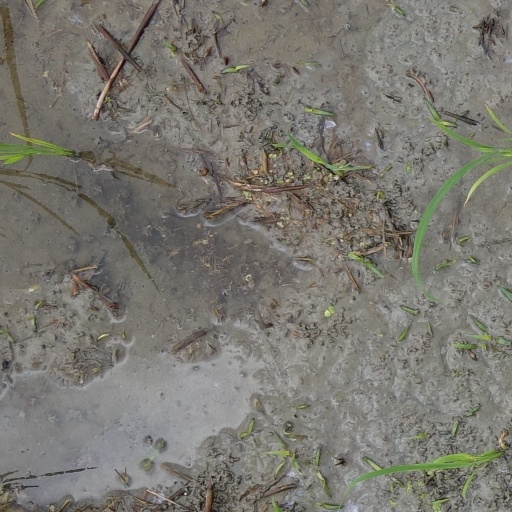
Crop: rice